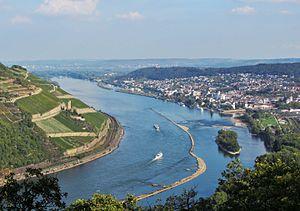
49° 58′ 28″ N, 7° 52′ 21″ E